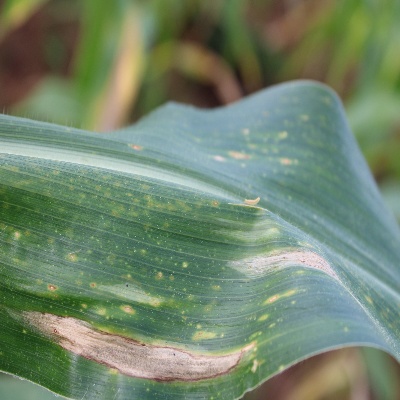
Crop: Maize
Condition: leaf blight